Cory Booker

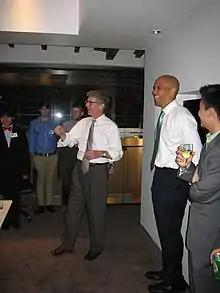

Booker took office as mayor of Newark on July 1, 2006. After his first week in office, he announced a 100-day plan to implement reforms. The proposed changes included increasing police forces, ending background checks for many city jobs to help former offenders find employment in the city, refurbishing police stations, improving city services, and expanding summer youth programs.